Cannabis cultivation

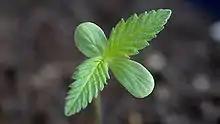
A very young "C. sativa" seedling. The tips of the first set of rough leaves are emerging between the two round seed leaves (cotyledons).

Germination is the process by which a seed sprouts and a root emerges. Germination in cannabis can occur in as little as twelve hours or can take as long as eight days, depending on the cultivar and environmental conditions. Warmth, darkness, and moisture initiate metabolic processes such as the activation of hormones that trigger the expansion of the embryo within the seed. Then the seed coat cracks open and a small embryonic root emerges and begins growing downward (because of gravitropism), if placed in a proper growing medium. Soon (after 2–4 days) the root is anchored and two oval cotyledons (sometimes called "false leaves" or "seed leaves") emerge in search of light and the remains of the seed shell are pushed away. This marks the beginning of the seedling stage.